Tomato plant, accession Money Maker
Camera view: tilt-top (135 deg); turntable rotation: 150 degrees
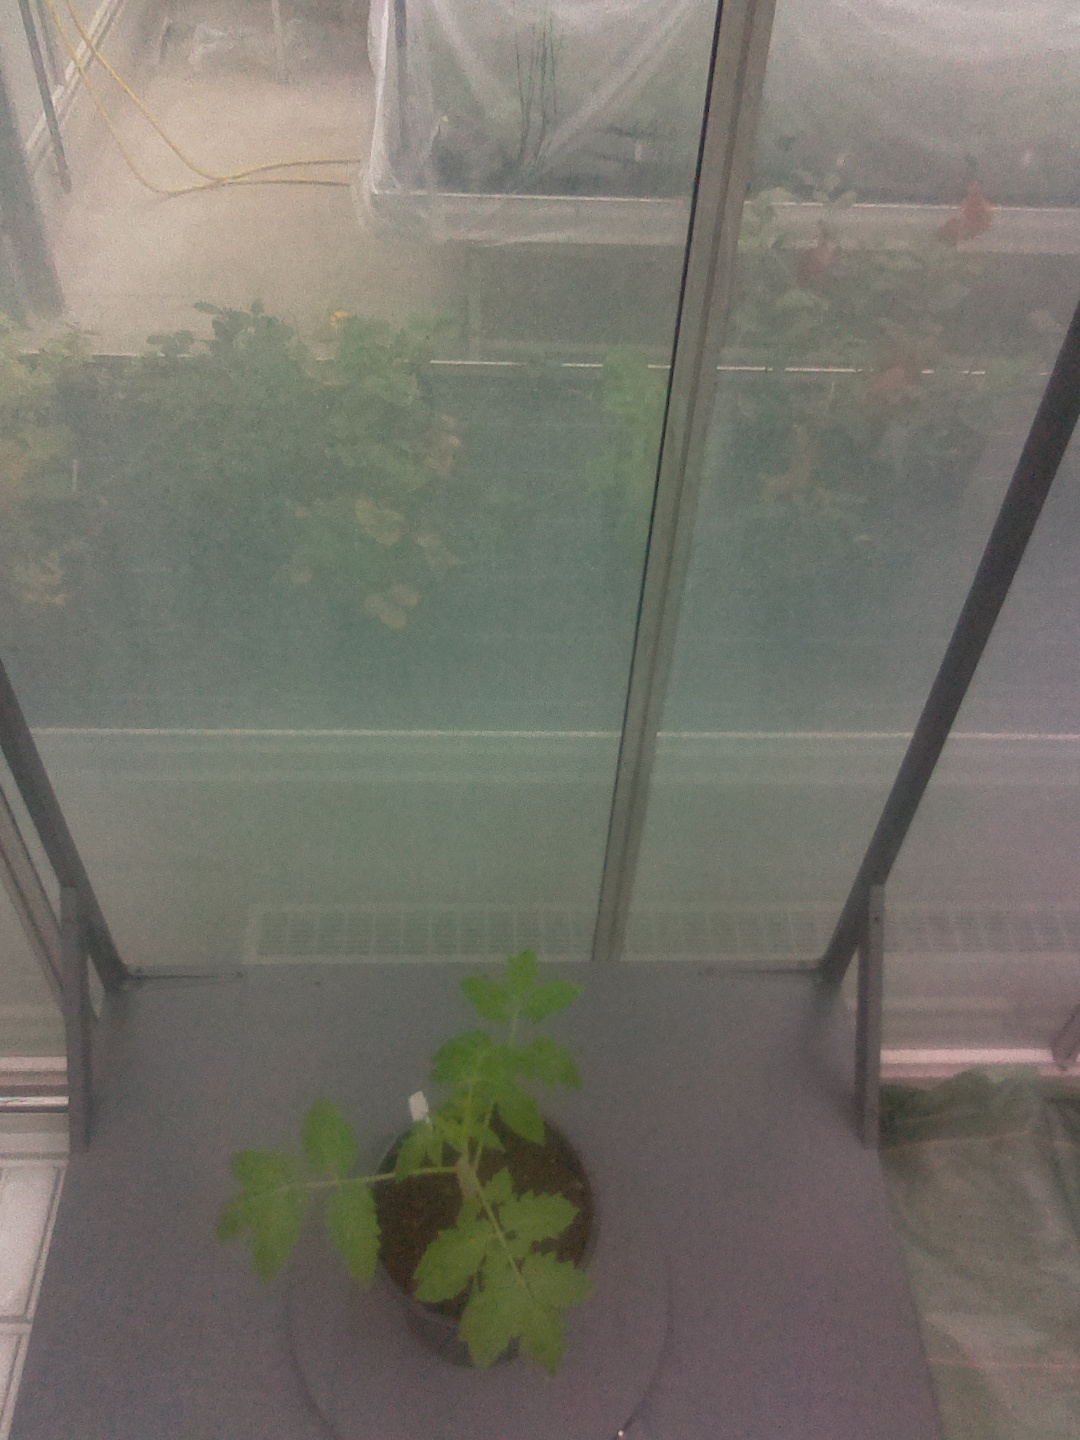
BBCH growth stage 13: 6 of true leaves visible